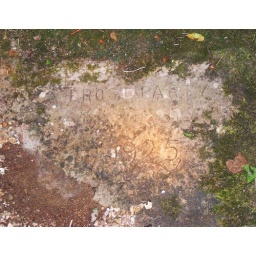
Frost Party 8-19-1925. Under the natural entrance on a large rock near the water coming out of the cave.